Devonshire Royal Hospital

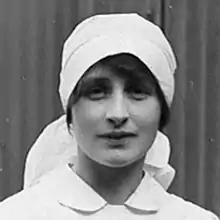
VAD nurse Vera Brittain

Vera Brittain (author of "Testament of Youth") trained as a Voluntary Aid Detachment nurse at the Devonshire Hospital in 1915, caring for soldiers wounded during World War I. Over 5,000 soldiers were treated in Buxton.